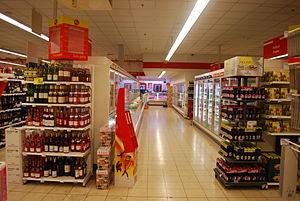
Vue des rayons du supermarché Carrefour GB à Barvaux.
GB était une enseigne belge de supermarché, exploitée en Belgique et remplacée par Carrefour. Les supermarchés GB faisaient partie de l'ancien Groupe GIB et son siège social se situait dans la Rue Neuve, 111 à 1000 Bruxelles.